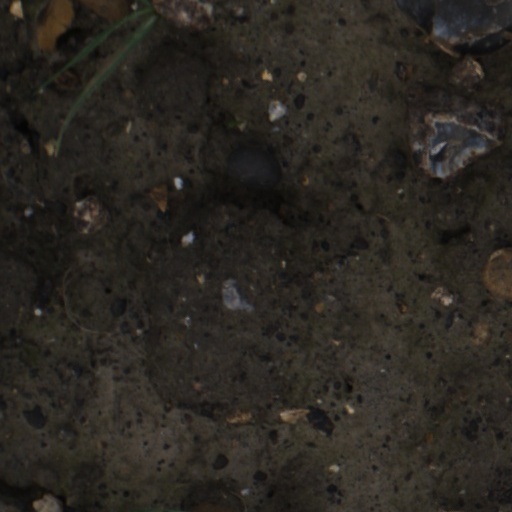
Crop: wheat